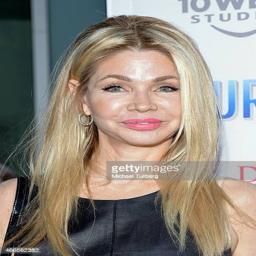
actor attends the premiere of film